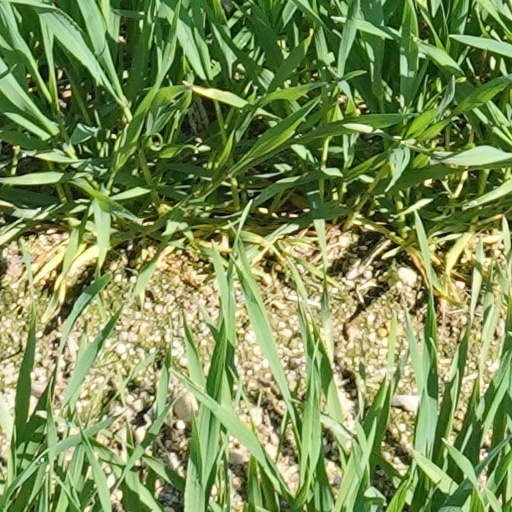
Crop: wheat